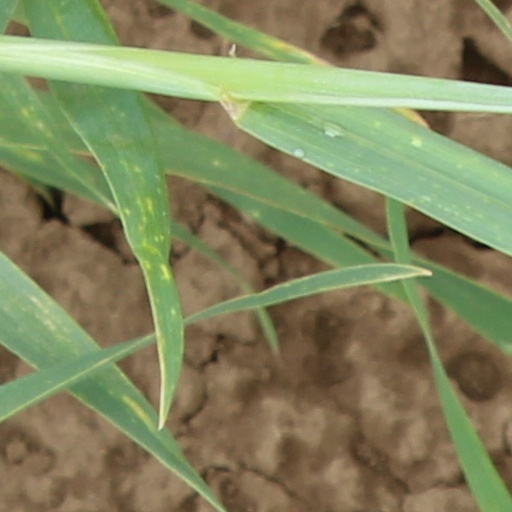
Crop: wheat